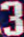
Number: 3